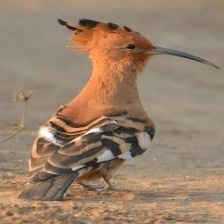
Species: HOOPOES
Scientific name: UPUPIDAE